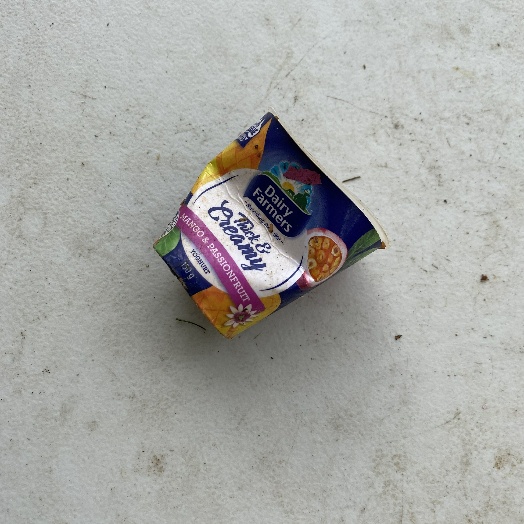
Label: Plastic